Uma Rama Rao

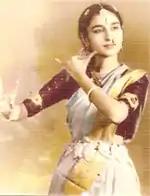

K. Uma Rama Rao was born on 4 July 1938 in Visakhapatnam, Andhra Pradesh, to Dr. V. V. Krishna Rao and Sowbhagyam. She was raised in a conservative family that initially did not support her pursuit of dance as a career. However, her marriage to K. Rama Rao, a lawyer, provided her with the encouragement and support to follow her passion for dance. She credited him for standing by her throughout her career.